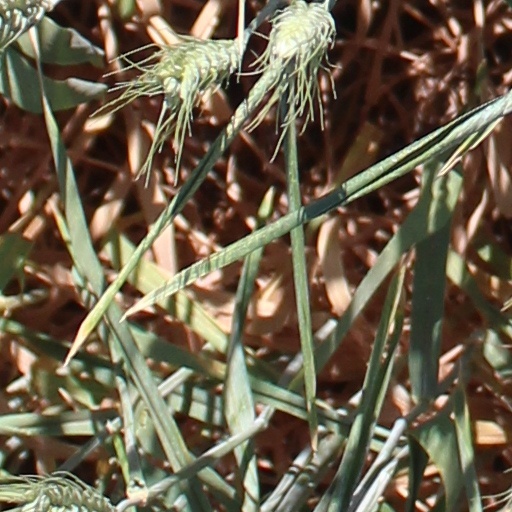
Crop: wheat